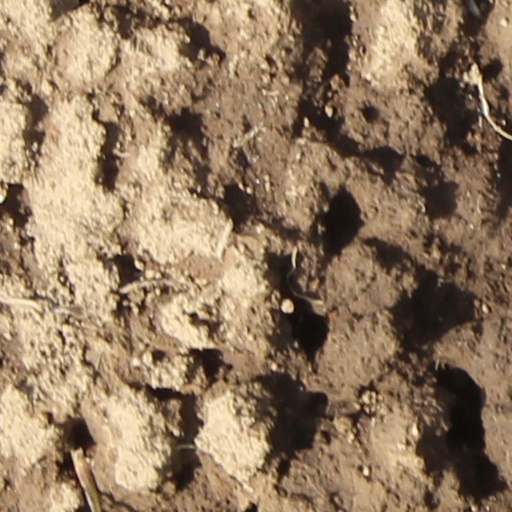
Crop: wheat